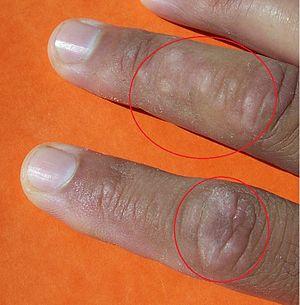
Psoriasis pustuleux localisé leucoderme. Les pustules s’étalent et fusionnent. Elles touchent assez rarement la face postérieure des doigts.
Le psoriasis est une maladie inflammatoire systémique et chronique à médiation immunitaire, affectant principalement la peau mais aussi d'autres organes. Cette maladie concerne environ 3 à 5 % de la population européenne. Elle s'accompagne d'inflammations symétriques du derme et de l’épiderme ainsi qu'un renouvellement excessif des cellules de la peau. Du fait de ses origines multifactorielles cette affection est d'aspect clinique polymorphe et possède une grande variété de localisation. D'étiologie incertaine, probablement multigénique, elle est non contagieuse et ne se guérit pas. Les traitements connus permettent seulement de freiner ou de résorber l'inflammation associée.